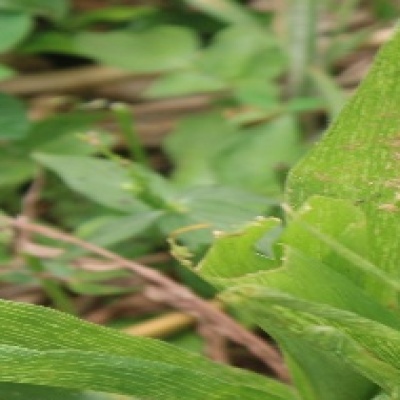
Label: Corn_(Maize)___Maize_Streak_Virus